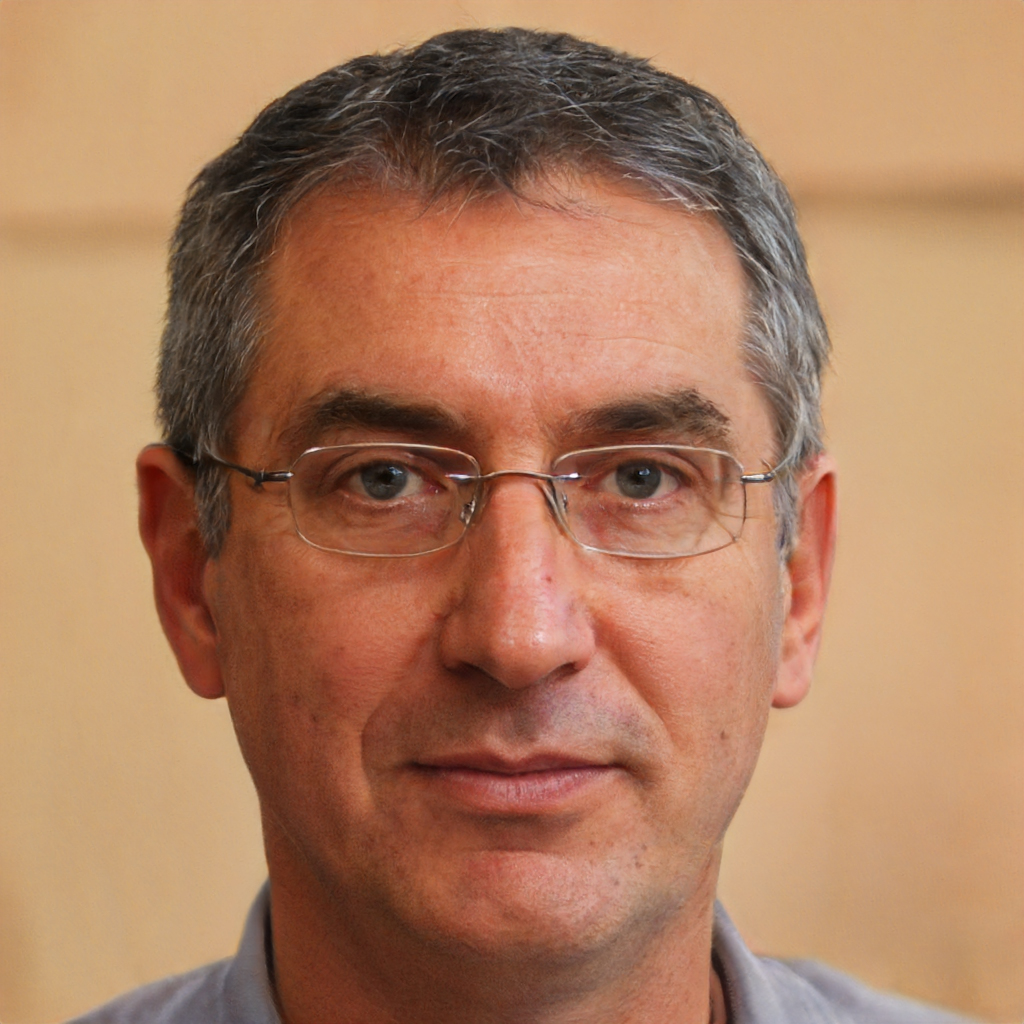
Gender: Male